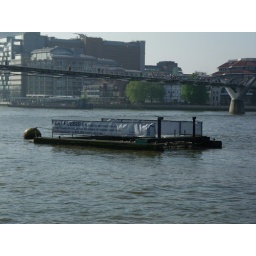
Floating in the Thames. Any passing rubbish is collected and captured. The millenium bridge and rose theatre are visible in the background